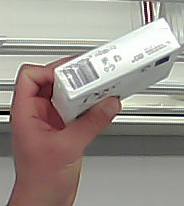
Product: dove_soap